Drown (short story collection)

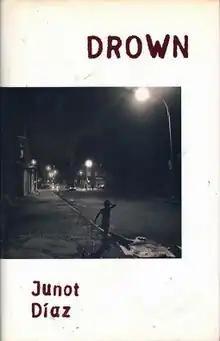
First edition cover image

Drown is the semi-autobiographical, debut short story collection from Dominican-American author Junot Díaz that address the trials of Dominican immigrants as they attempt to find some semblance of the American Dream after immigrating to America. The stories are set in the context of 1980s America, and are narrated by an adult who is looking back at his childhood. "Drown" was published by Riverhead Books in 1996.